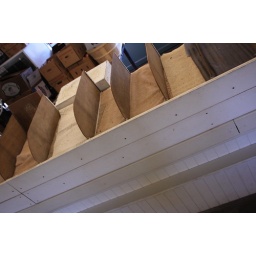
Empty stalls at the market in downtown Cleveland. A sign of our bad economy.